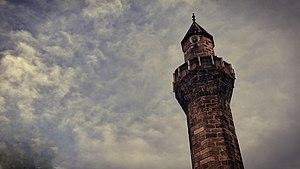
La mosquée Lejlek à Novi Pazar est une mosquée ottomane qui se trouve à Novi Pazar, dans le district de Raška, en Serbie. Elle est inscrite sur la liste des monuments culturels protégés de la République de Serbie.
Cet article recense les monuments culturels du district de Raška en Serbie.
Les monuments culturels protégés constituent une catégorie de monuments de Serbie inscrits sur une liste de monuments bénéficiant de la protection de l'État. Il s'agit d'une troisième catégorie de monuments protégés classés, par leur importance, après les monuments culturels d'importance exceptionnelle et les monuments culturels de grande importance.